Formylation

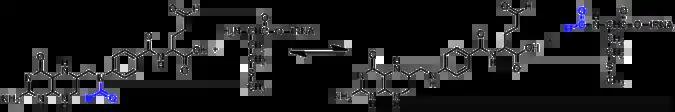
The chemical synthesis of "N"-formylmethionine is catalyzed by the enzyme methionyl-tRNA formyltransferase.

Two formylation reactions are required in the eleven step de novo synthesis of inosine monophosphate (IMP), the precursor of the purine ribonucleotides AMP and GMP. Glycinamide ribonucleotide (GAR) transformylase catalyzes the formylation of GAR to formylglycinamidine ribotide (FGAR) in the fourth reaction of the pathway. In the penultimate step of de novo purine biosynthesis, 5-aminoimidazole-4-carboxyamide ribotide (AICAR) is formylated to 5-formaminoimidazole-4-carboxamide ribotide (FAICAR) by AICAR transformylase.